Rate-of-living theory

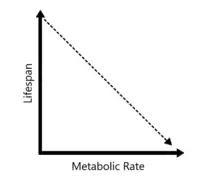
As metabolic rate increases, the lifespan of an organism is expected to decrease as a direct result. The rate at which this occurs is not fixed and thus the -45° slope in this graph is just an example and not a constant.

The rate of living theory postulates that the faster an organism's metabolism, the shorter its lifespan. First proposed by Max Rubner in 1908, the theory was based on his observation that smaller animals had faster metabolisms and shorter lifespans compared to larger animals with slower metabolisms. The theory gained further credibility through the work of Raymond Pearl, who conducted experiments on drosophila and cantaloupe seeds, which supported Rubner's initial observation. Pearl's findings were later published in his book, "The Rate of Living", in 1928, in which he expounded upon Rubner's theory and demonstrated a causal relationship between the slowing of metabolism and an increase in lifespan.